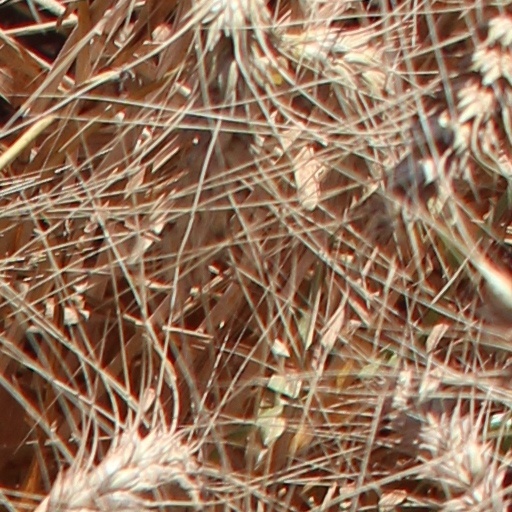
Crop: wheat